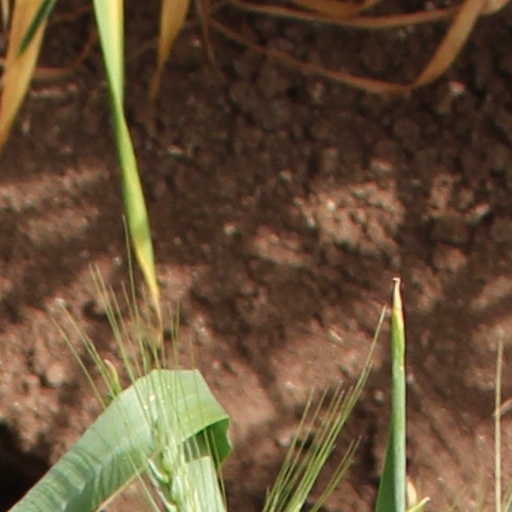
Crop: wheat